Colonia Federal

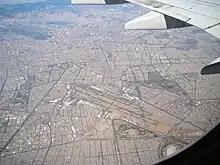
The neighborhood "(center-left)", next to the city's airport, as seen from an airplane.

In the middle, there is a roundabout (officially the Plaza del Poder Ejecutivo) with a culture center named Poliforum Cultural Colonia Federal. In front of it, there is the Our Lady of the Sacred Heart Church (Parroquia de Nuestra Señora del Sagrado Corazón), which was built in 1962.